Doris Cole

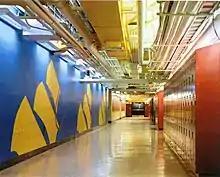
East Boston High School renovation and addition, 2001 (Photo: Nick Wheeler)

Cole's early career was spent in architectural offices in Paris and Boston. In 1981, she was a founding principal of Cole and Goyette, Architects and Planners in Cambridge, Massachusetts, with Harold Goyette, and she remained with the practice until 2012. The firm specialized in educational, commercial, and residential buildings for public and private clients.